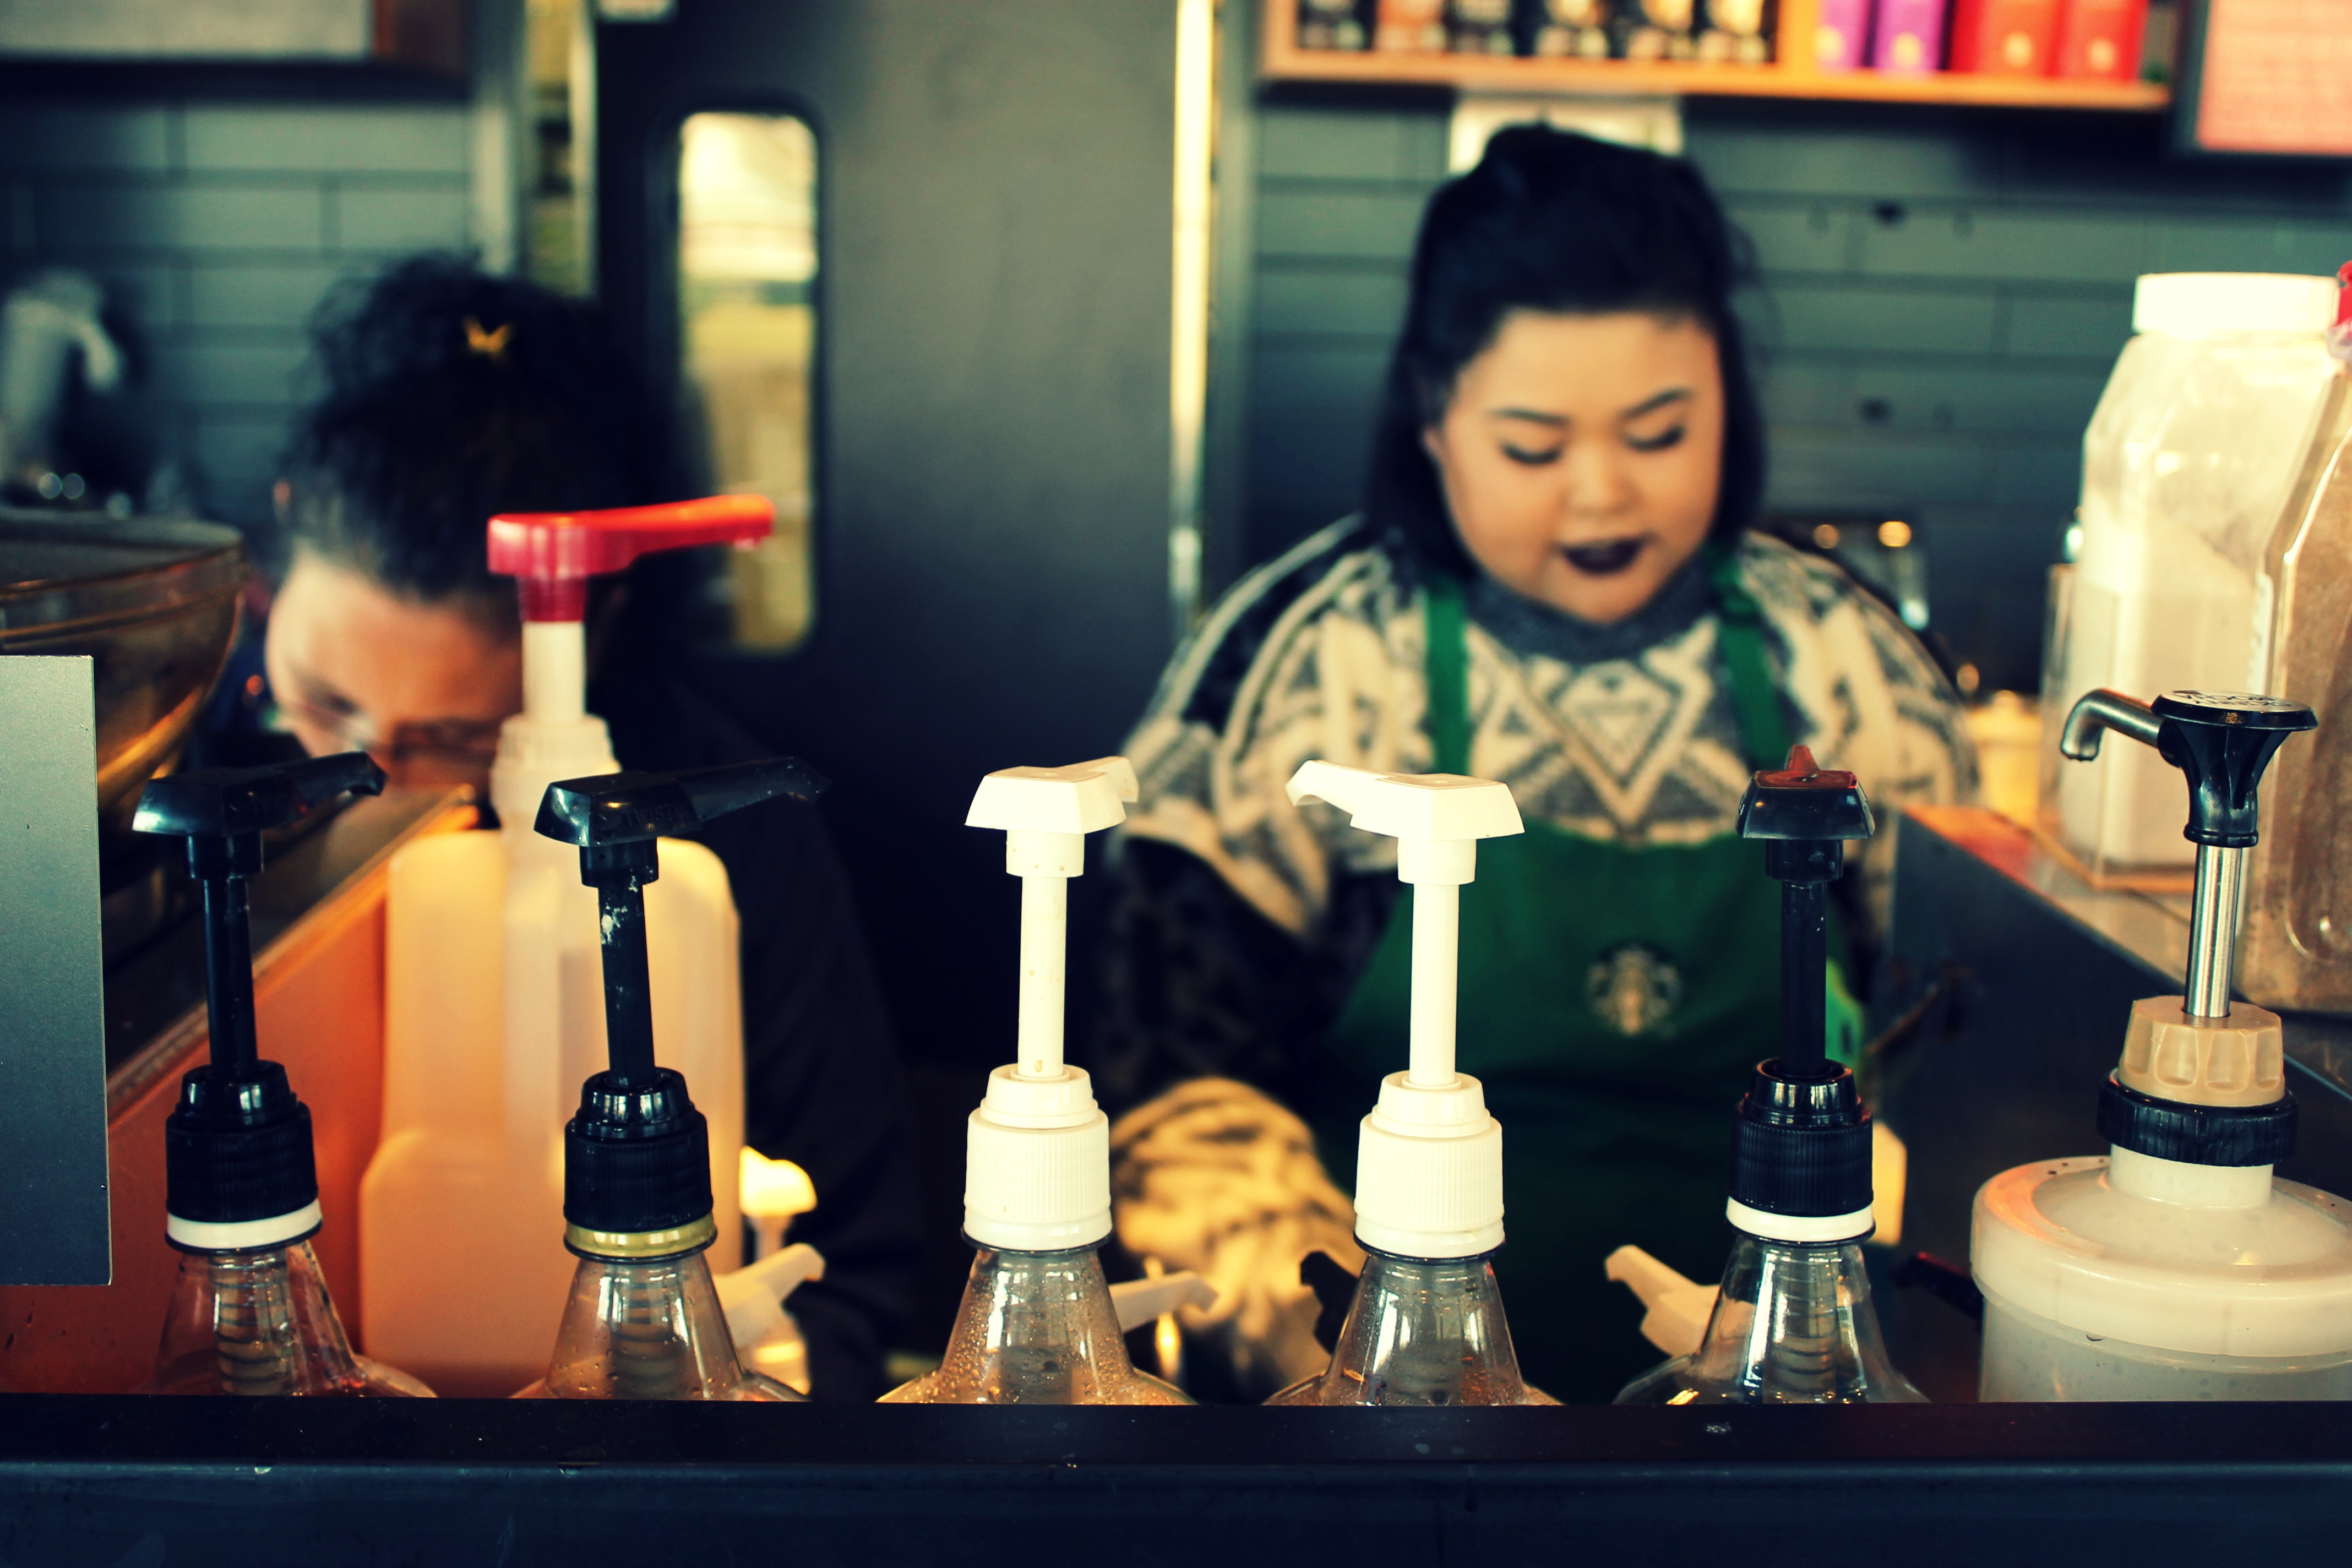
sense